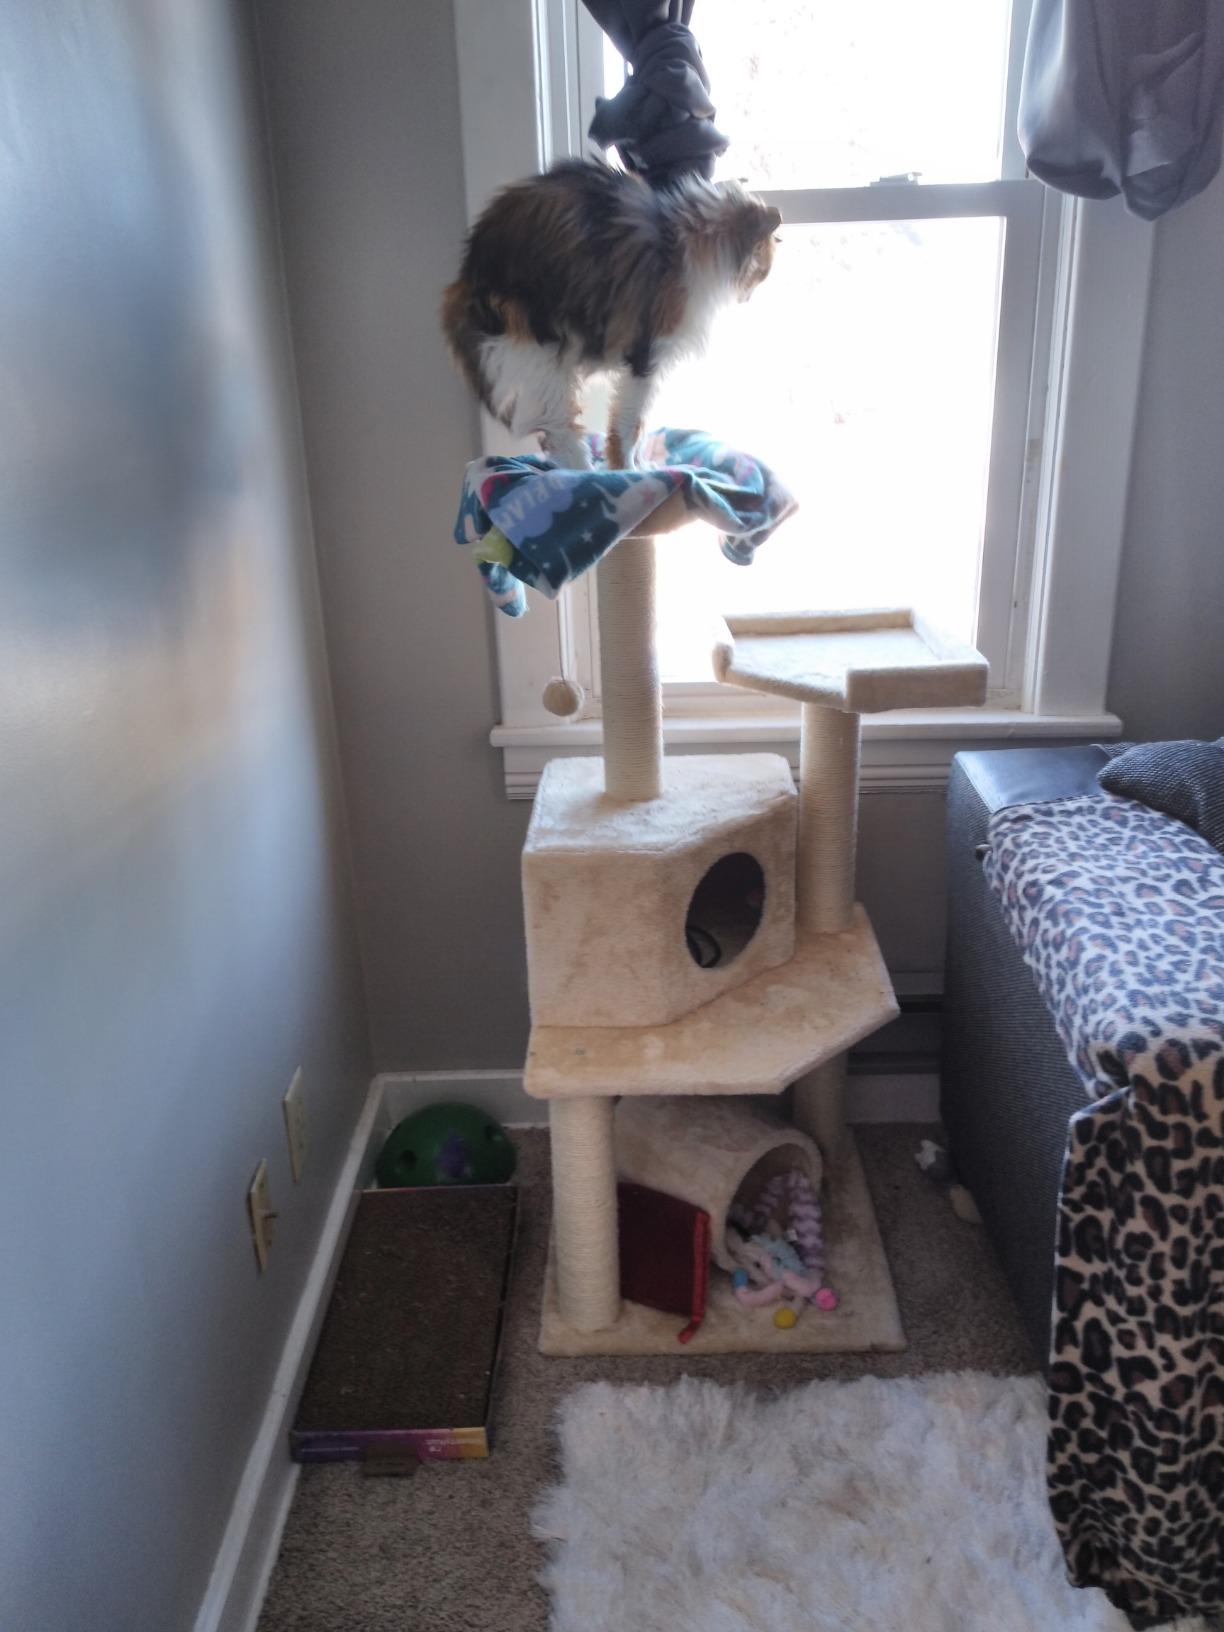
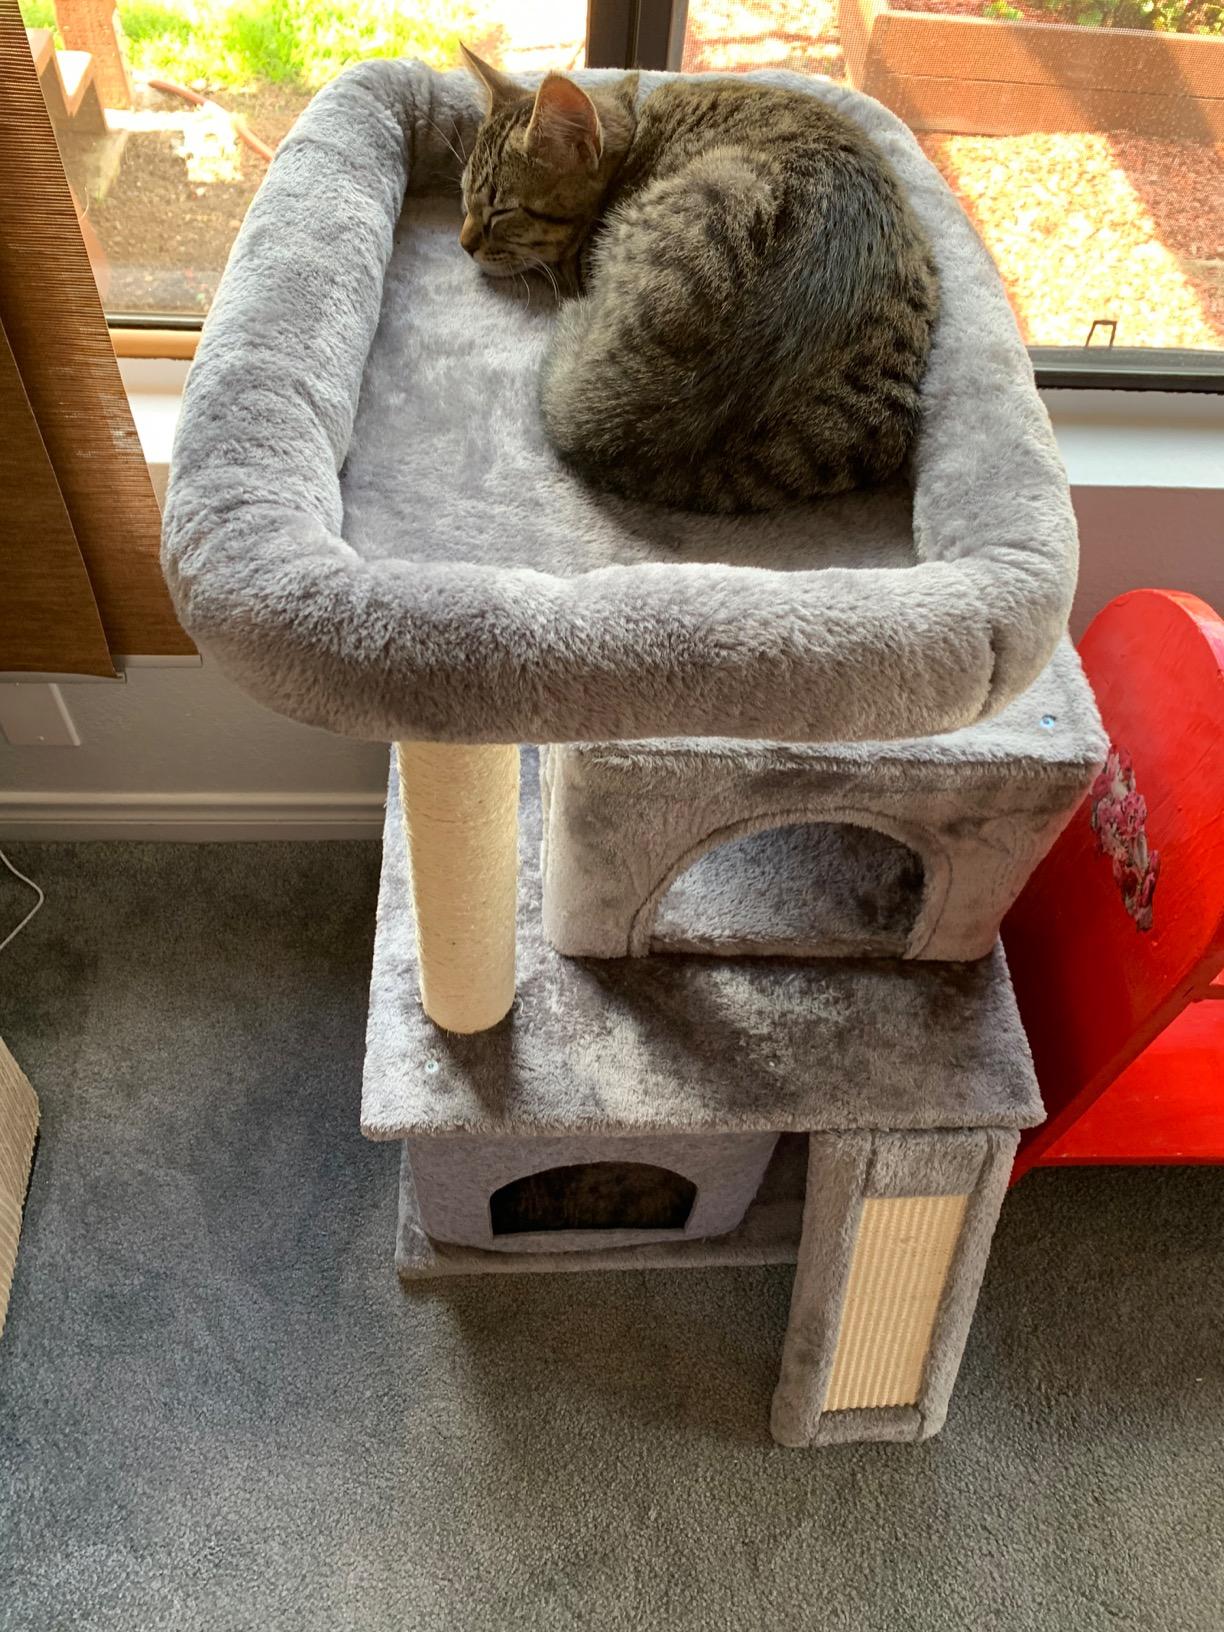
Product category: items_cat tree
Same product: no